Bogskär Lighthouse

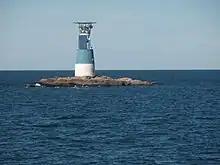
The lighthouse of Bogskär

Bogskär Lighthouse is located on the Bogskär skerries of Åland.